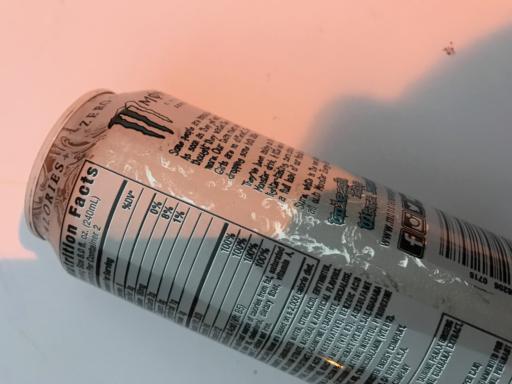
Label: cans